1948 Northwood mid-air collision

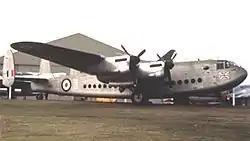
RAF Avro York similar to the one in the collision

Three minutes after the DC-6 report at 2,500 feet, at 14:54, the York was cleared down to 3,000 feet. The DC-6 decided to divert to Amsterdam at 14:59 and informed the tower; it was cleared to leave the area at 2,500 feet at 15:03 although this was not acknowledged by the DC-6. Nothing was heard from the York after 14:45 and it did not acknowledge further clearance down to 1,500 ft at 15:05.